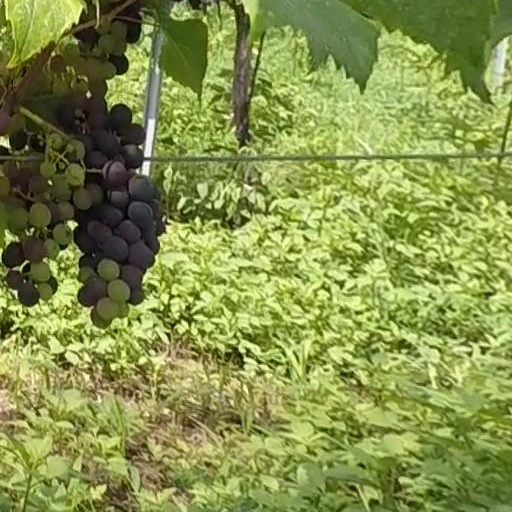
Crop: grape